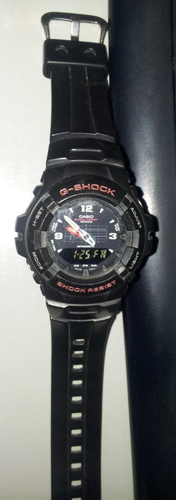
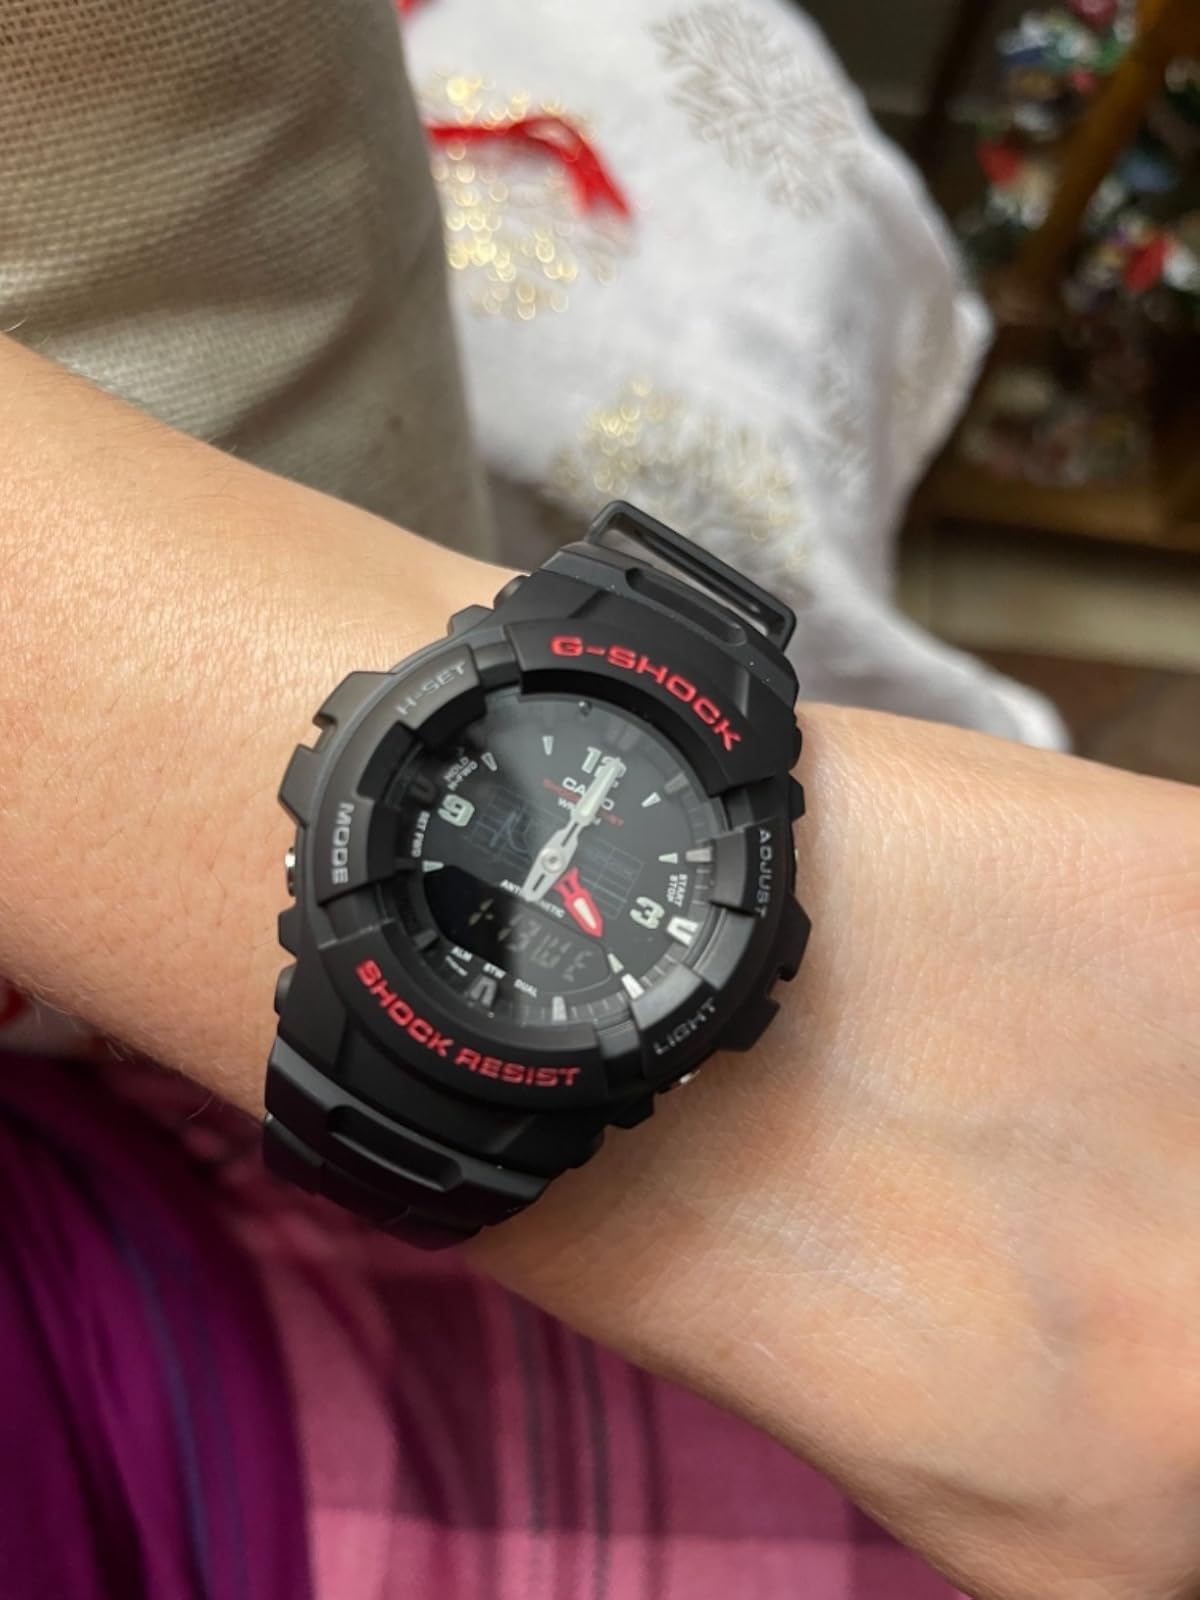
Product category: accessories_watch
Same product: yes